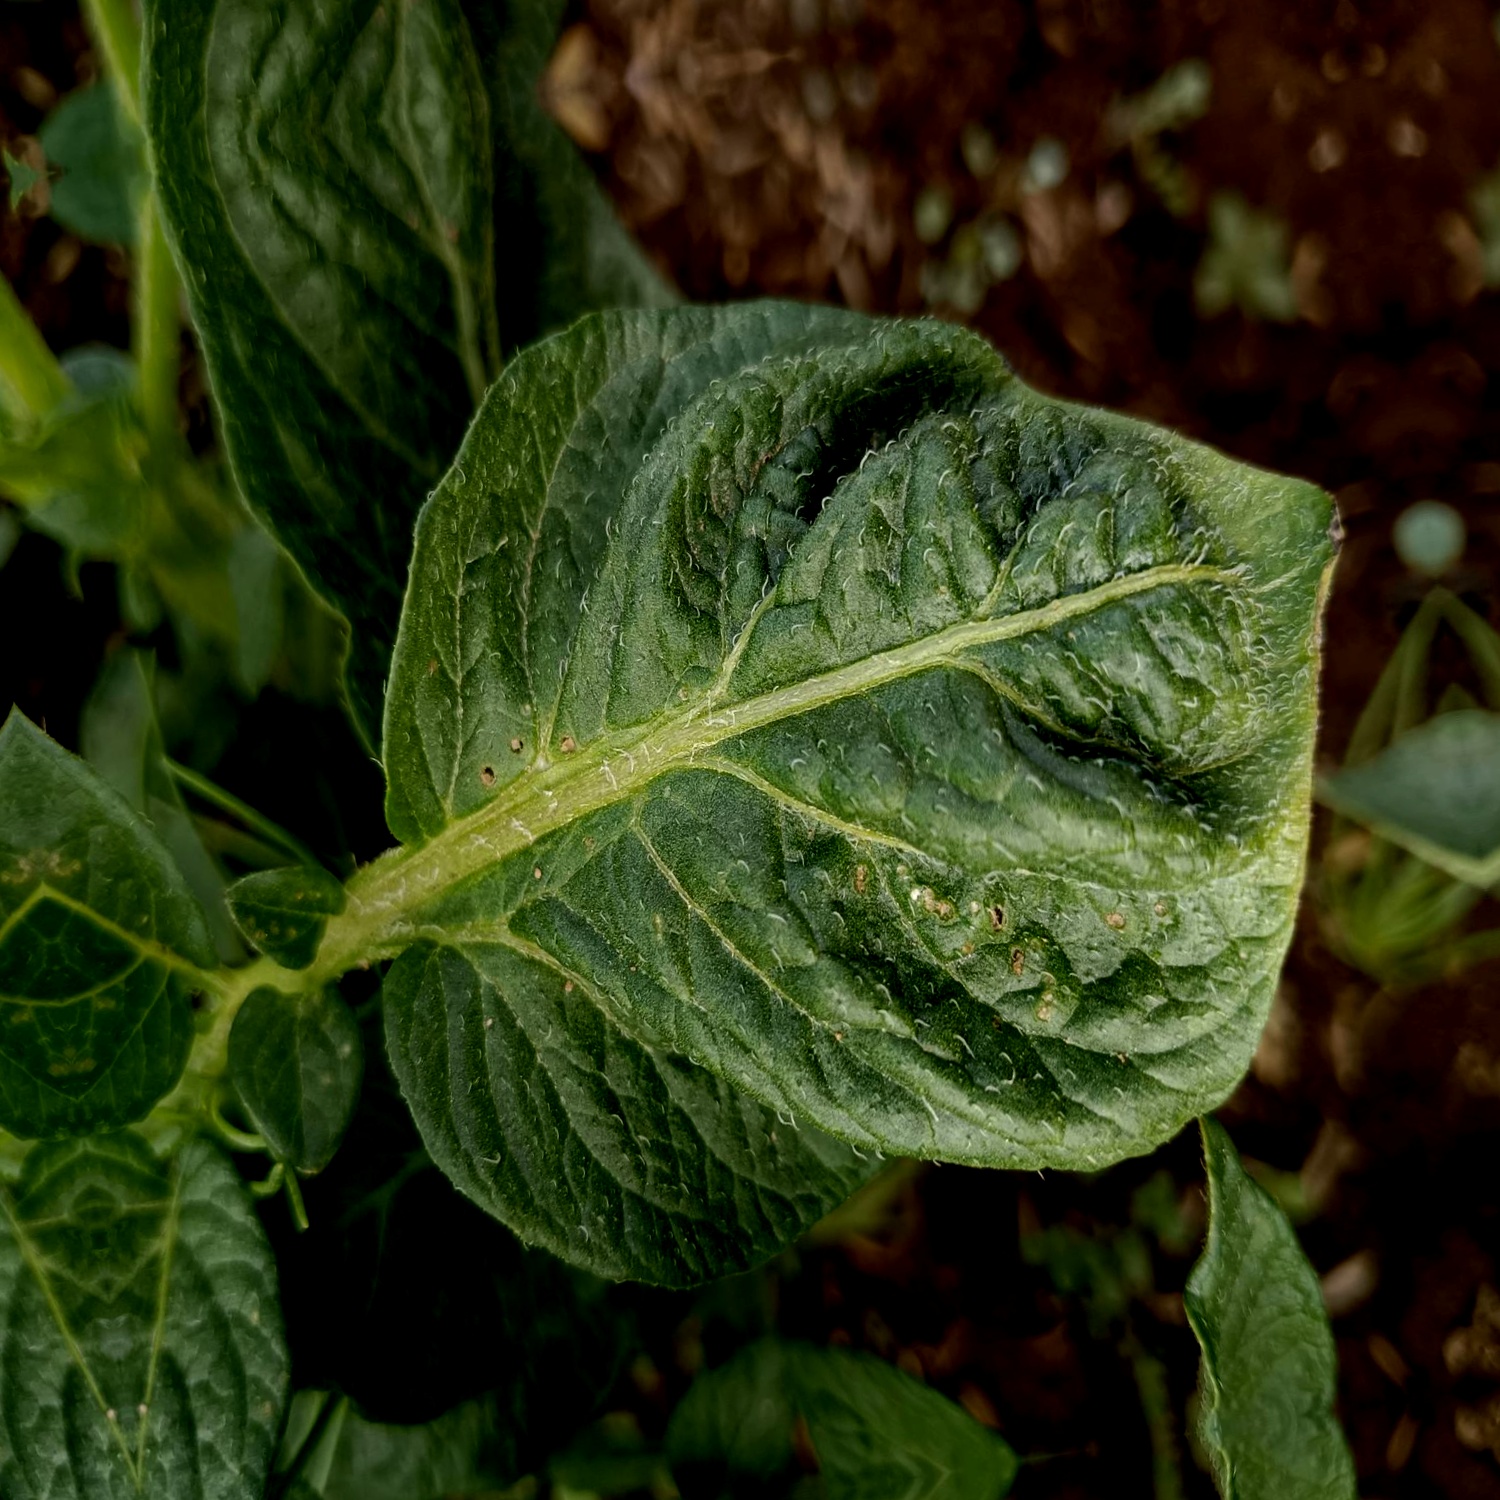
Etiqueta: Virus